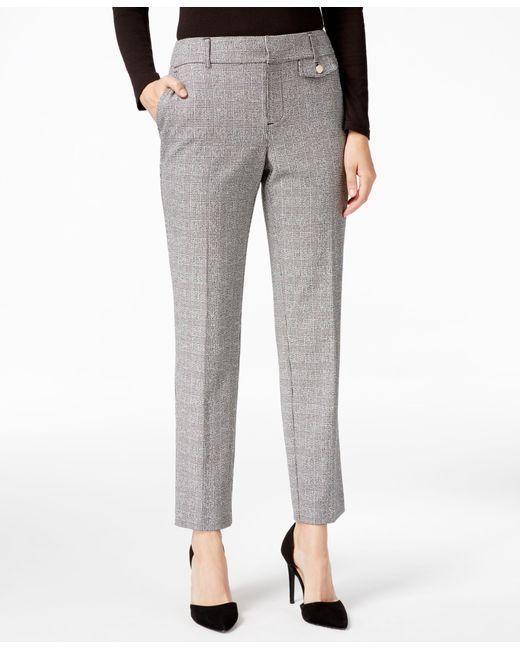
Formale knöchellange graue Musterhose